United States Space Force

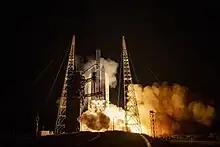
Launch of the NROL-44 mission from Cape Canaveral Space Force Station.

As the U.S. Space Force was established on 20 December 2019, General Jay Raymond, commander of U.S. Space Command and Air Force Space Command, became its first member and chief of space operations. Air Force Space Command was immediately redesignated as United States Space Force, however, the command and its 16,000 Airmen technically remained part of the Air Force. On 3 April 2020, Chief Master Sergeant Roger A. Towberman became the Space Force's second member and was appointed its first senior enlisted leader. The service gained its first new second lieutenants when 86 members of the U.S. Air Force Academy class of 2020 became Space Force members 3 through 88 on 18 April 2020. Currently serving Air Force space operators began to become Space Force members in September 2020 and the service gained its first astronaut when Colonel Michael S. Hopkins swore into the Space Force aboard the International Space Station on 18 December 2020.